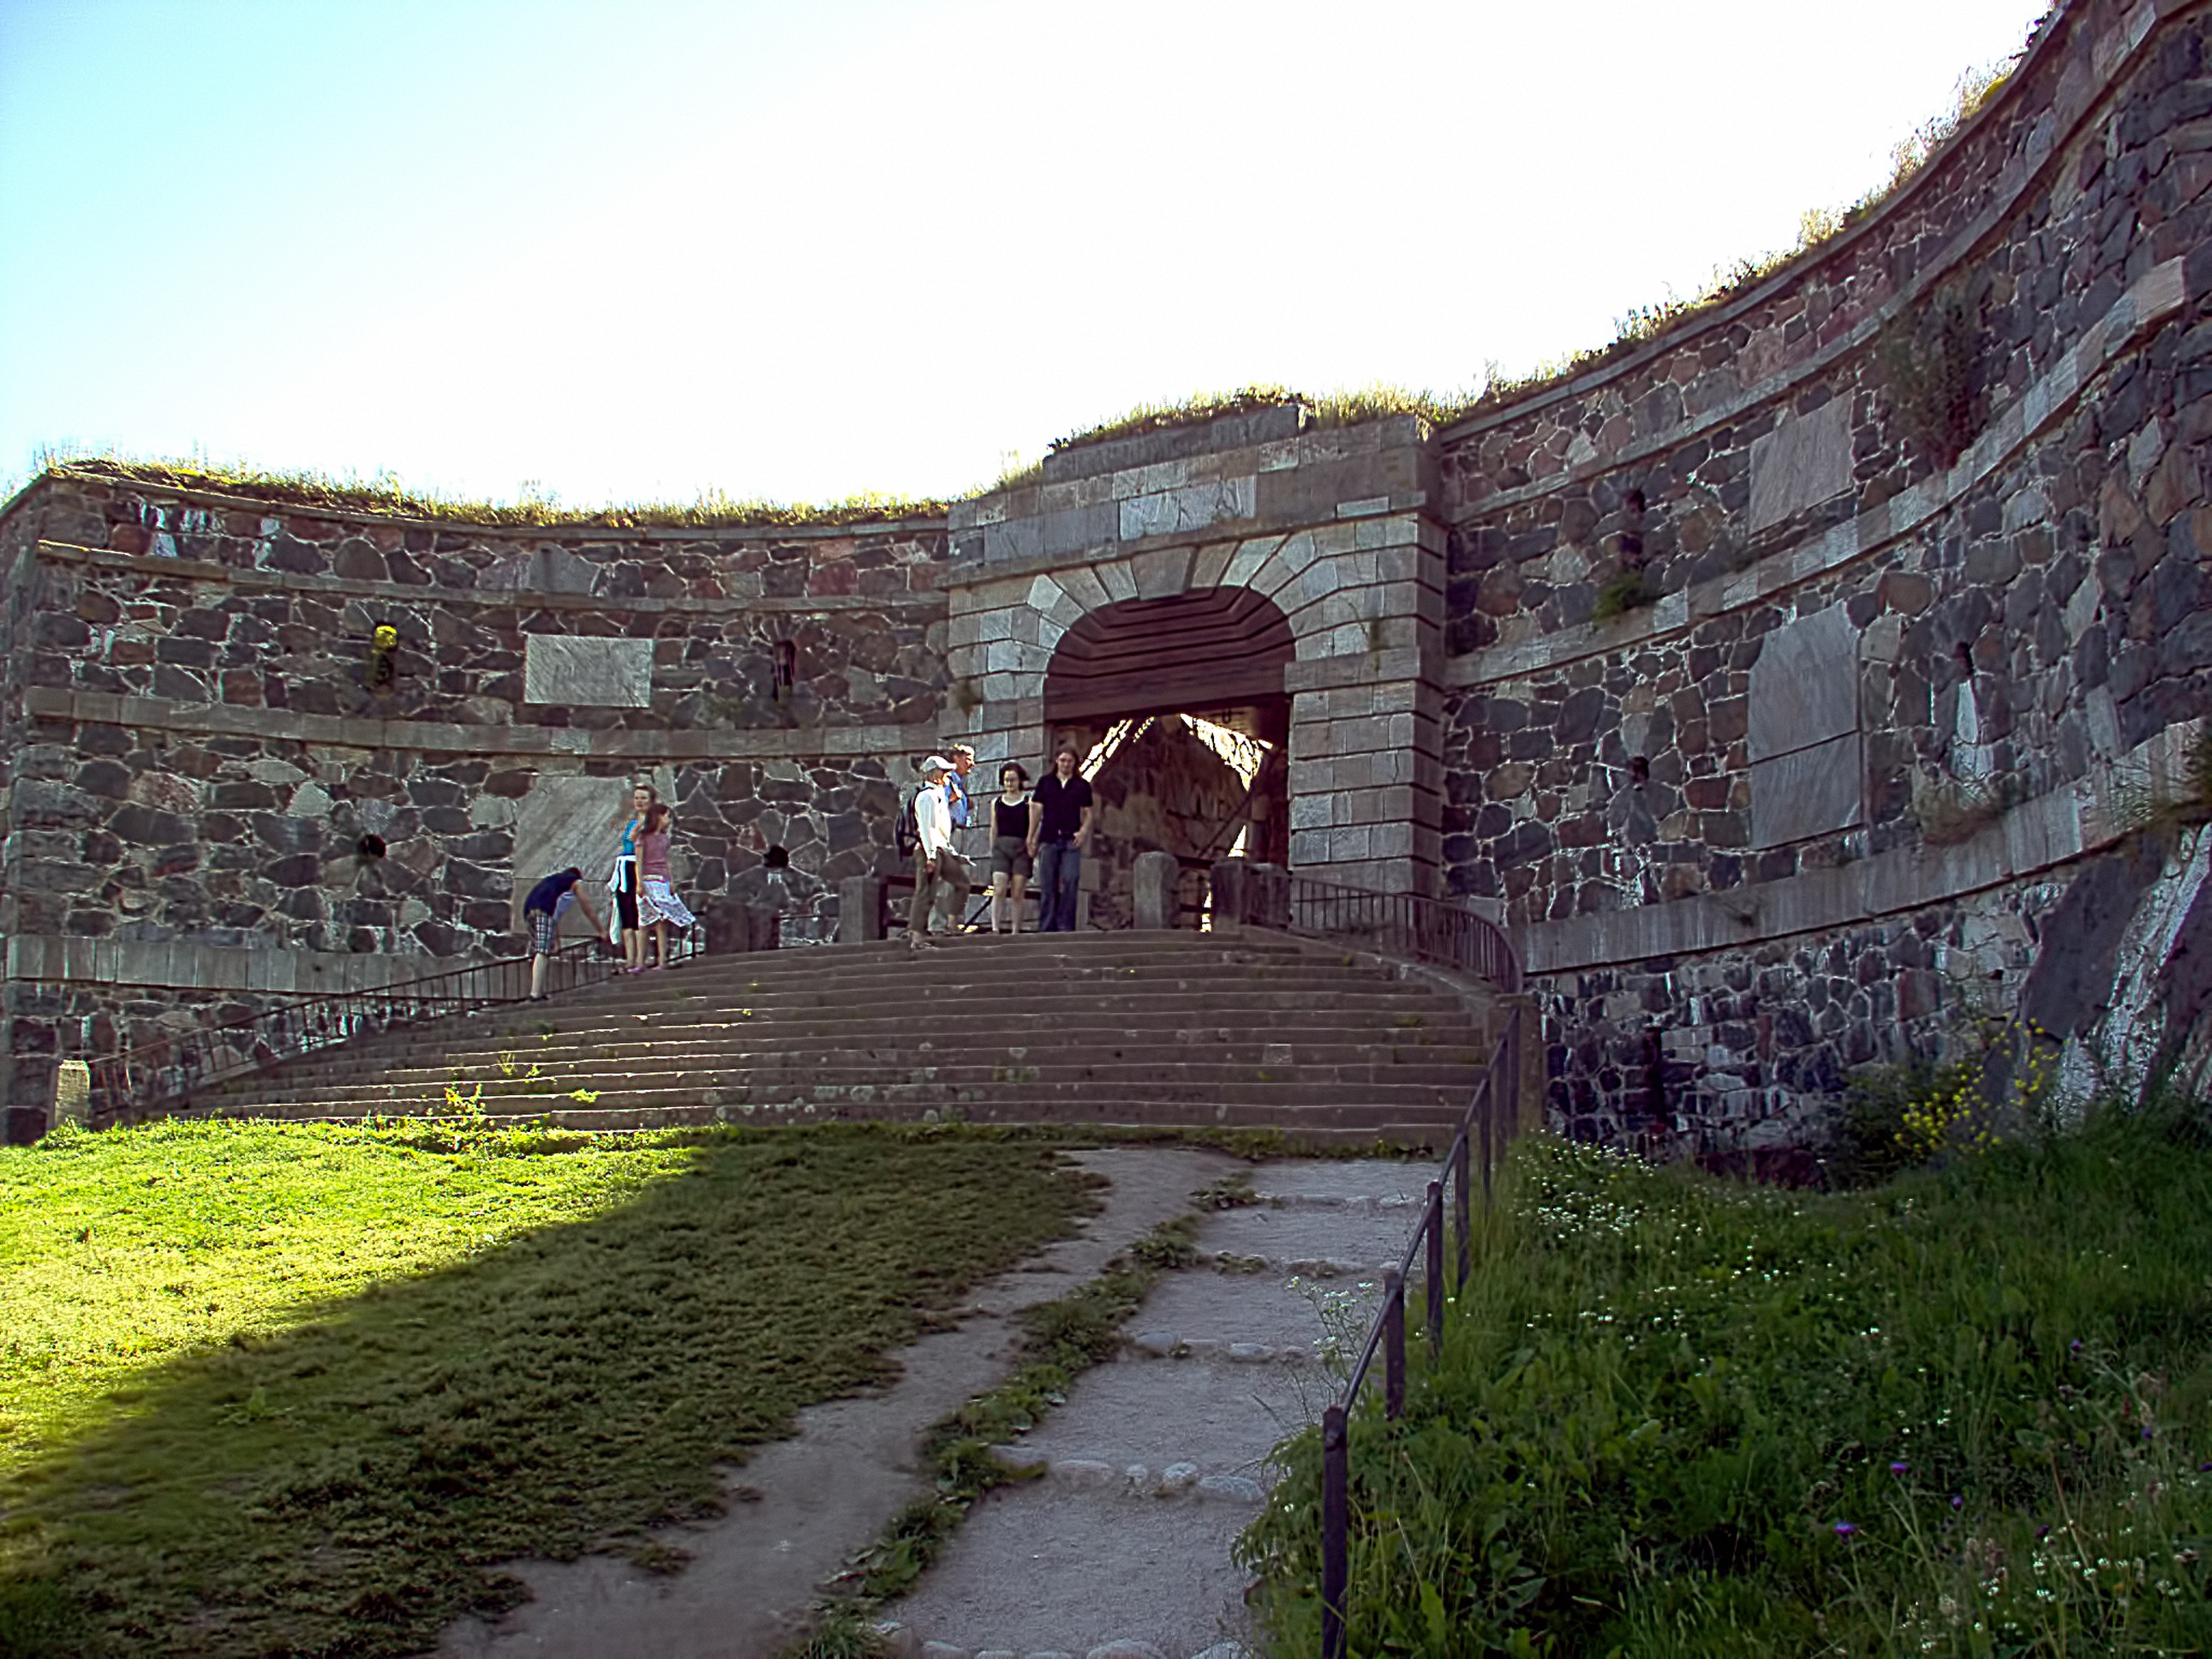
structure, building, palace, wall, landmark, port, fortification, tourism, stadium, place of worship, temple, stairs, ruins, monastery, helsinki, suomenlinna, estate, finnish, ancient history, the king